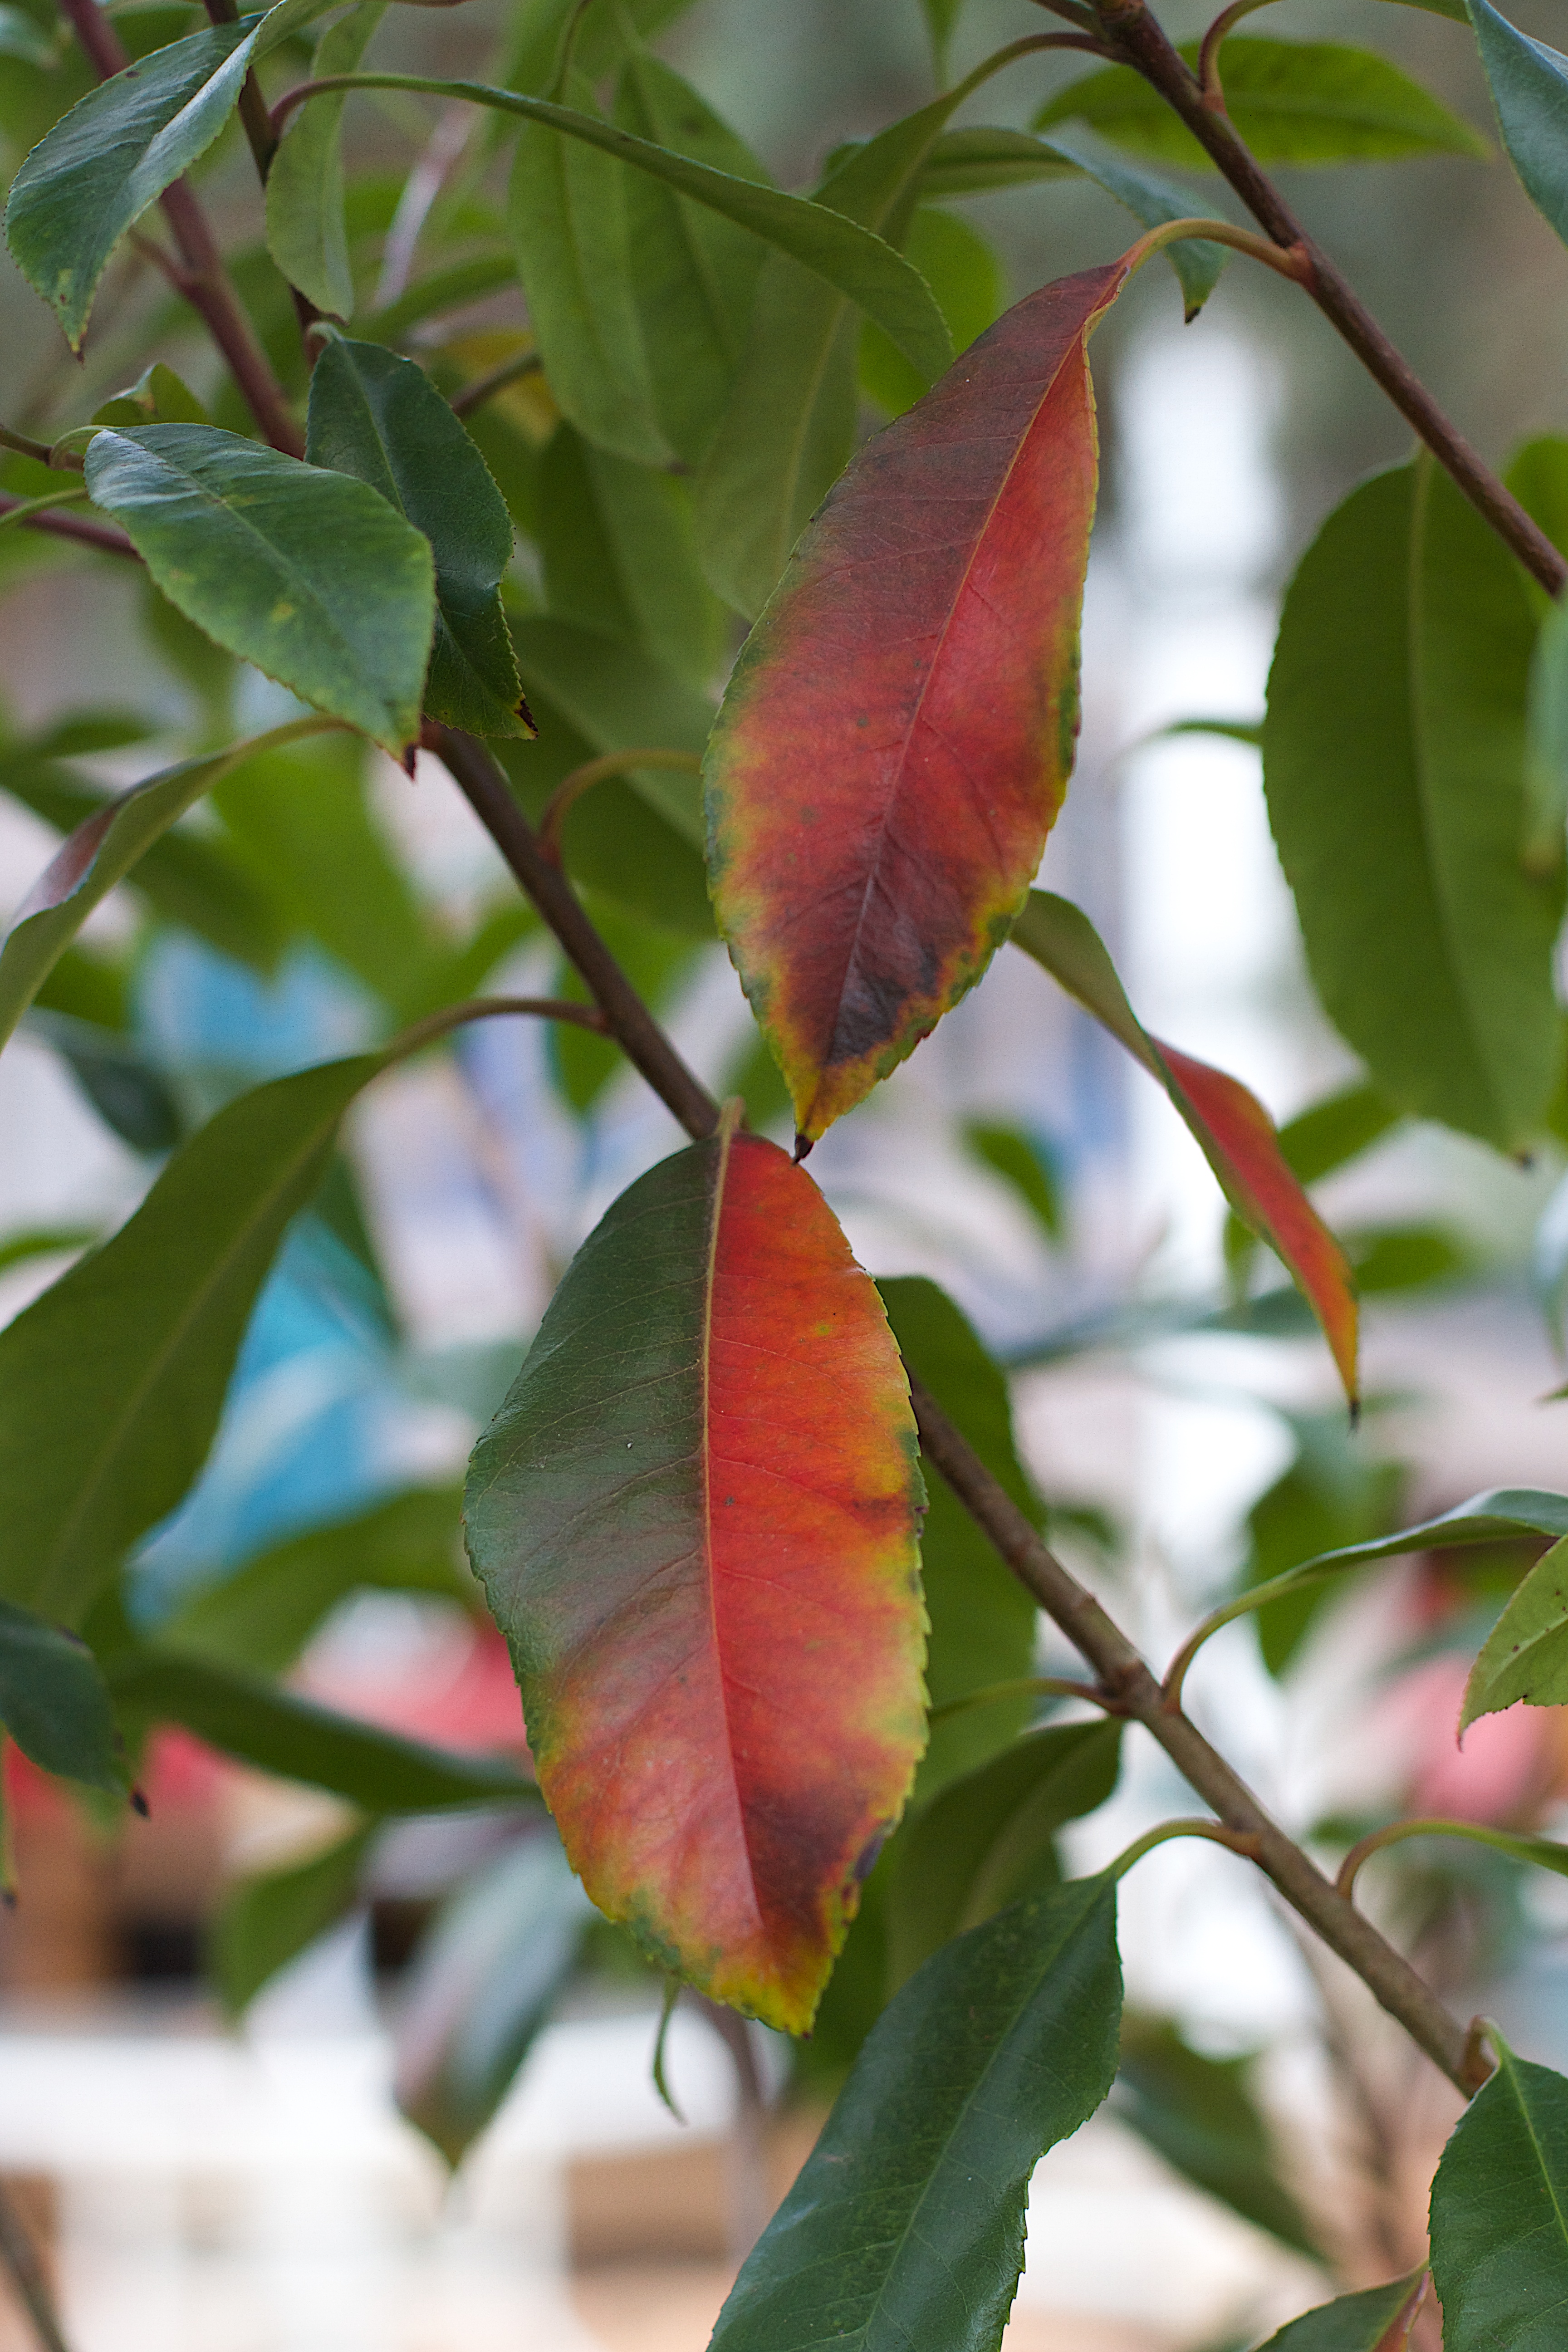
tree, branch, plant, leaf, flower, red, produce, botany, flora, shrub, flowering plant, land plant